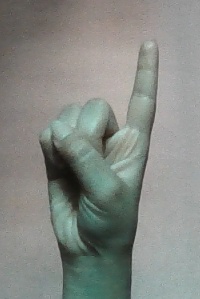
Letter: bb